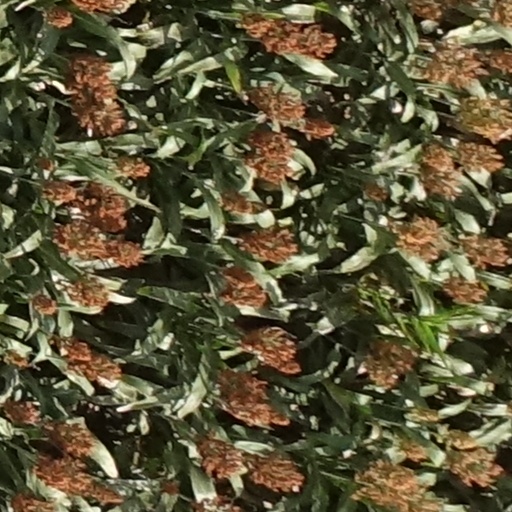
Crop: sorghum